Describe the emotion expressed in this image:  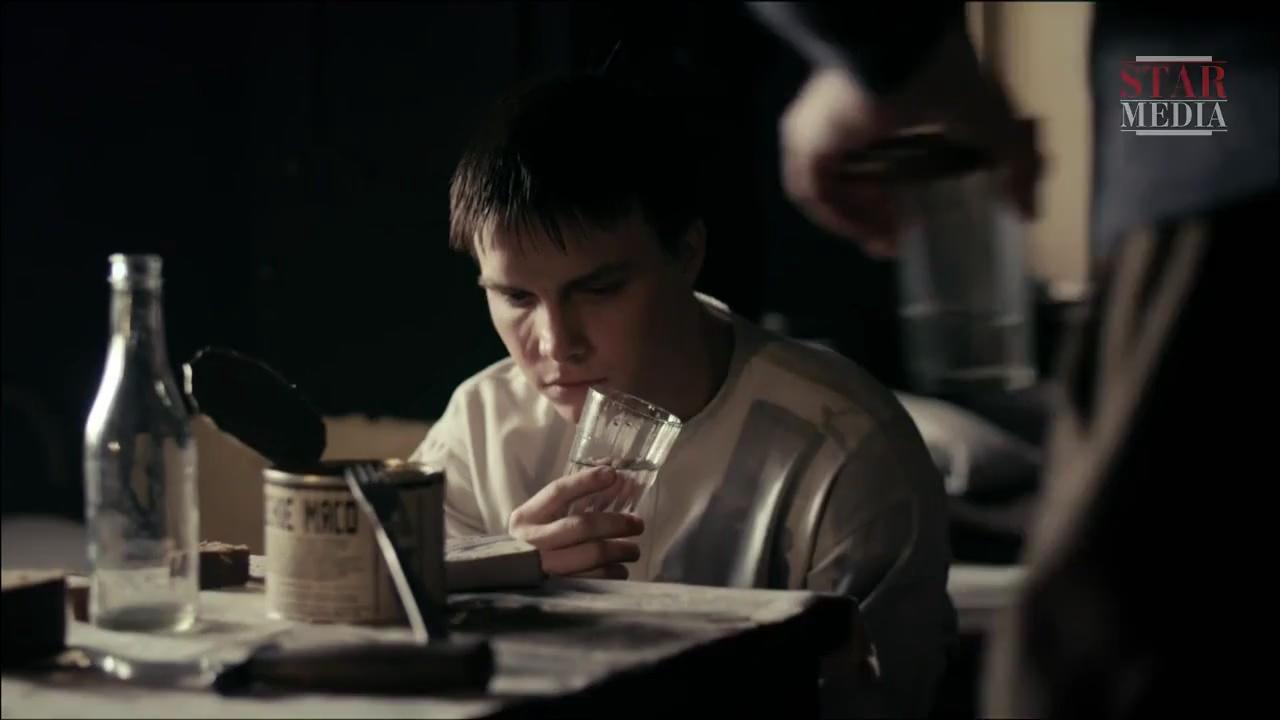
This person displays Suffering, valence and arousal with low intensity.